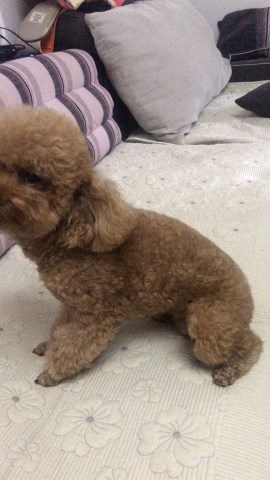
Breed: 7449-n000128-teddy